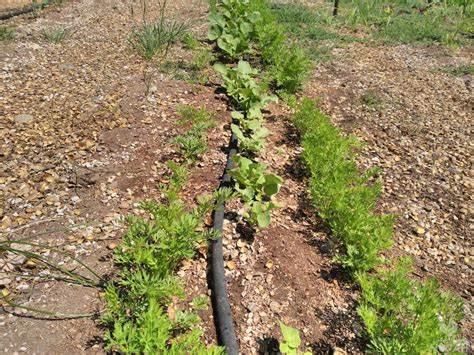
Bomba maalumu lenye matundu madogo madogo, rangi nyeusi, lililopita katikakati ya vitalu vya miche ya mazao, ilivyopandwa katika shamba la mazao ya biashara, kwa shughuli za umwagiliaji wa shamba hilo.